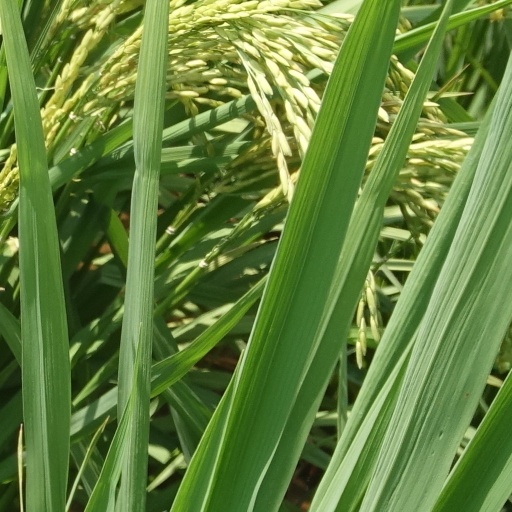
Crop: rice